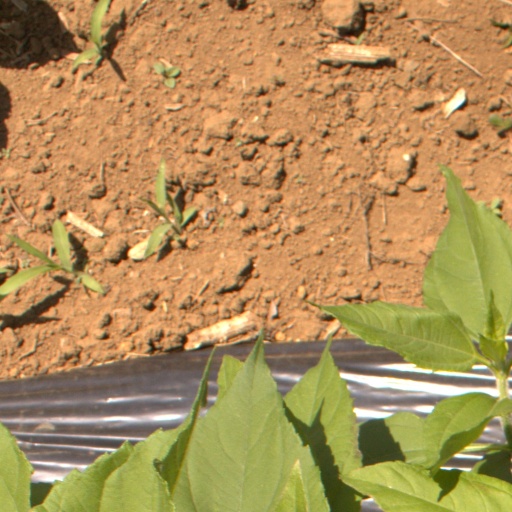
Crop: Jerusalem artichoke